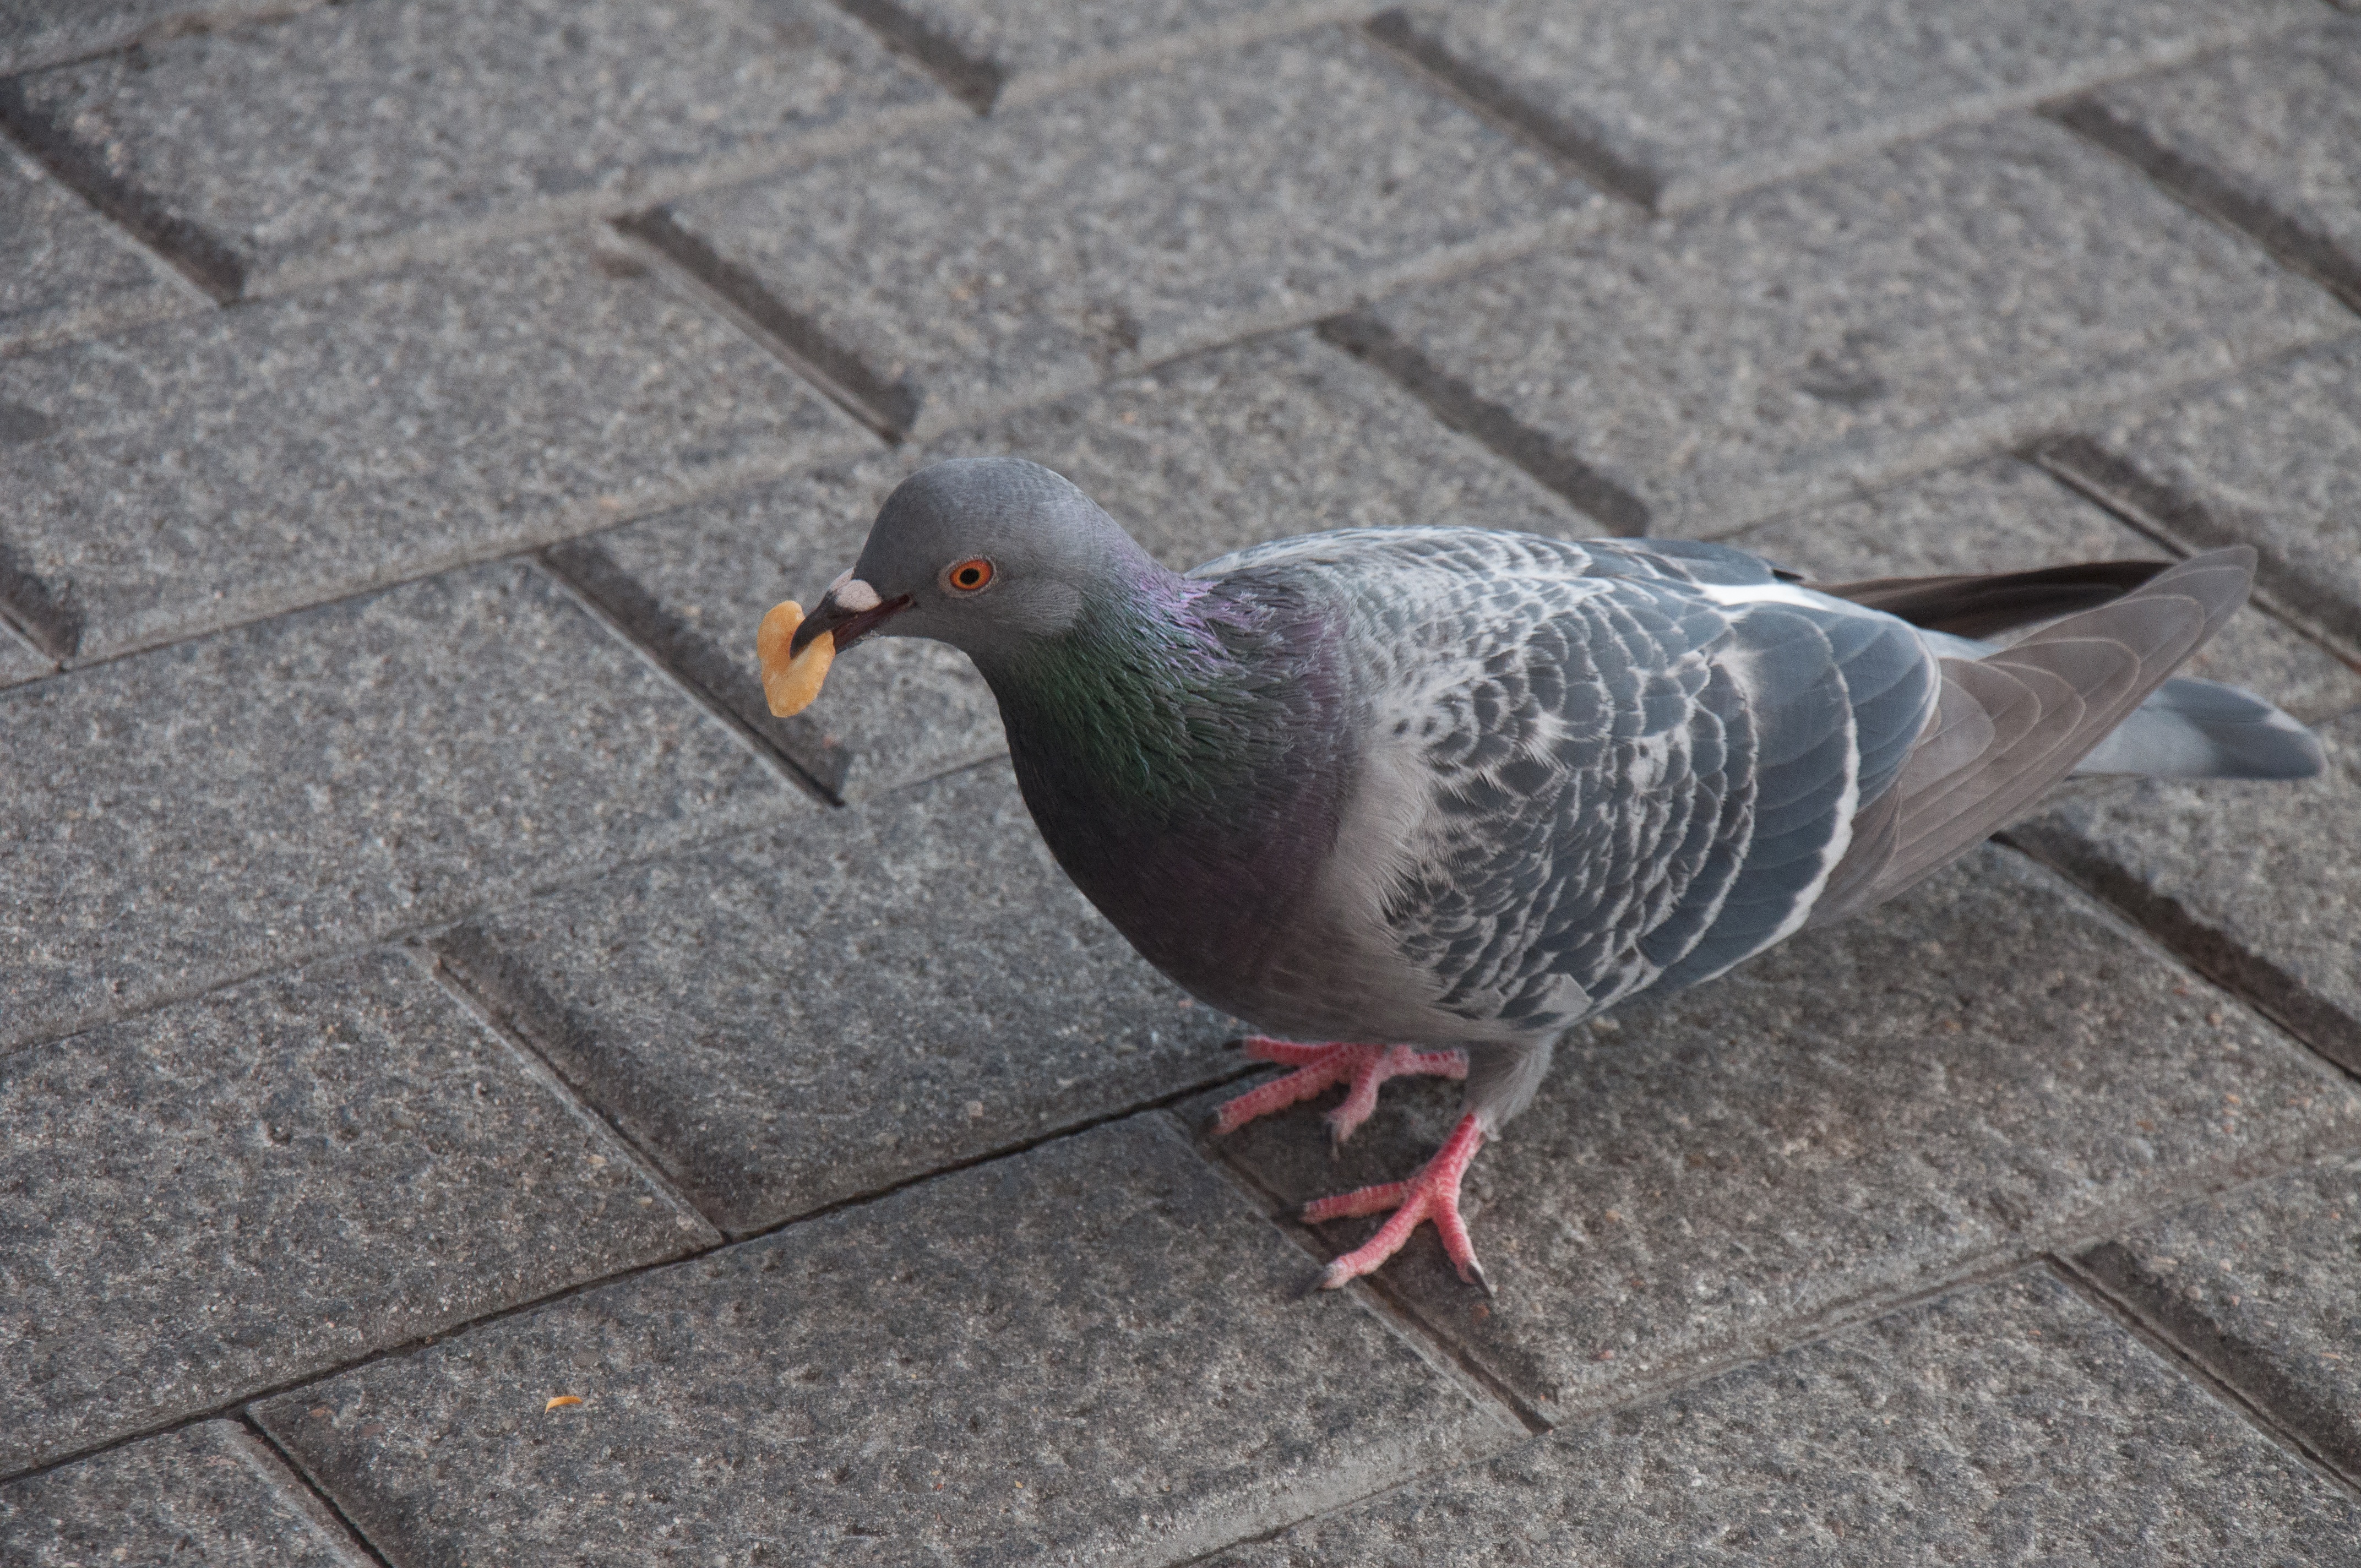
bird, wing, street, pavement, beak, fauna, duck, vertebrate, paloma, cobble, ave, water bird, paving stones, pigeons and doves, stock dove